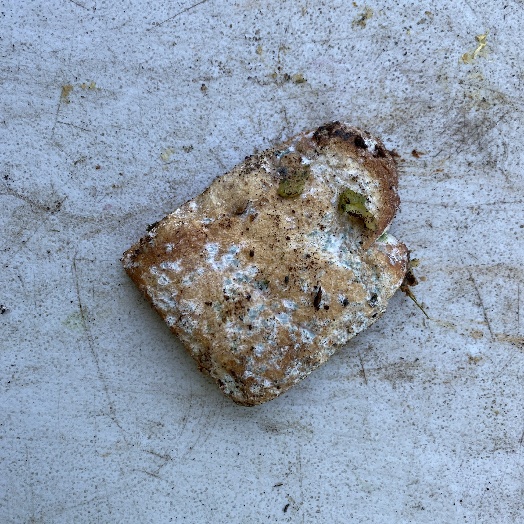
Label: Food Organics